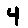
Label: 4